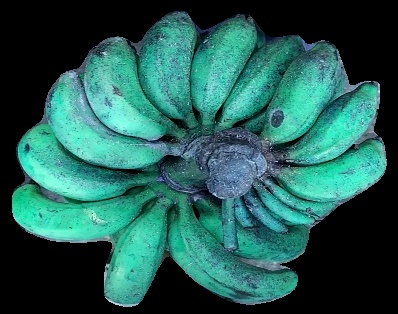
Variety: rasbale
Grade: grade3